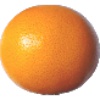
Label: pink_grapefruit